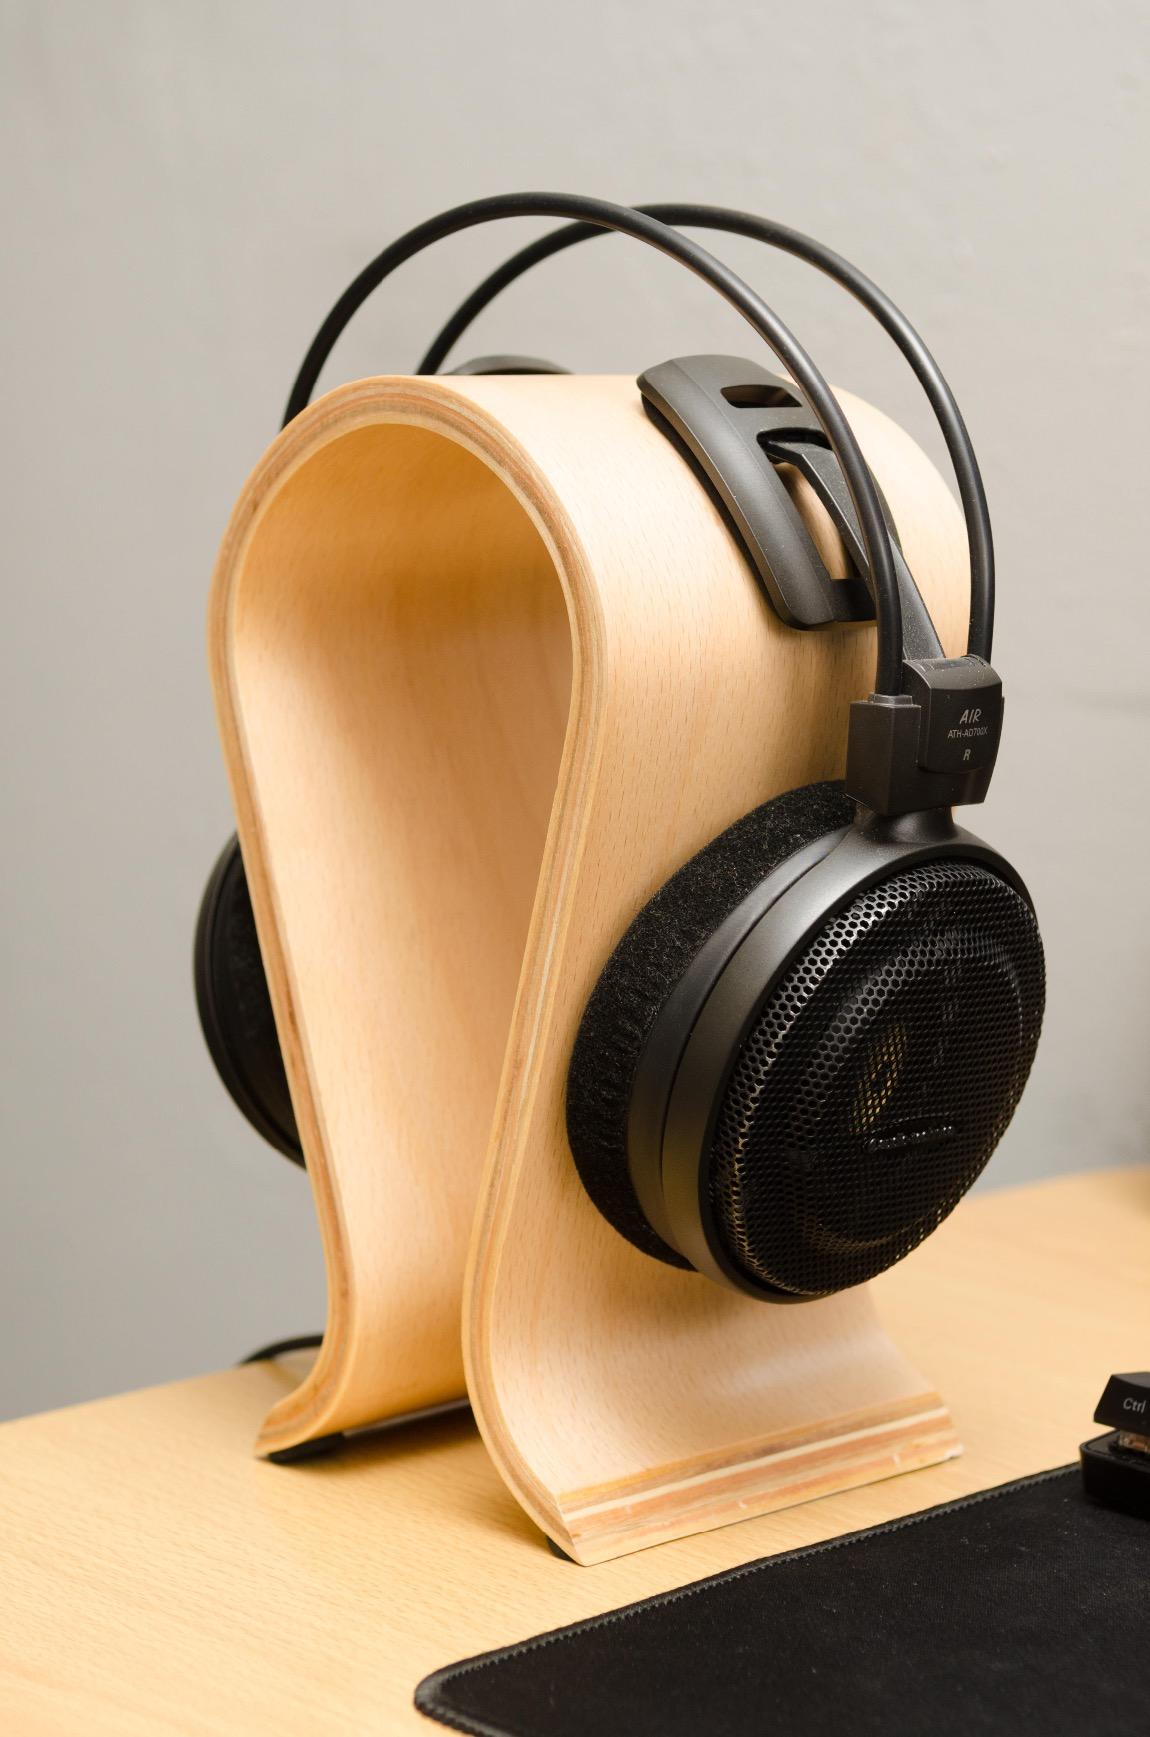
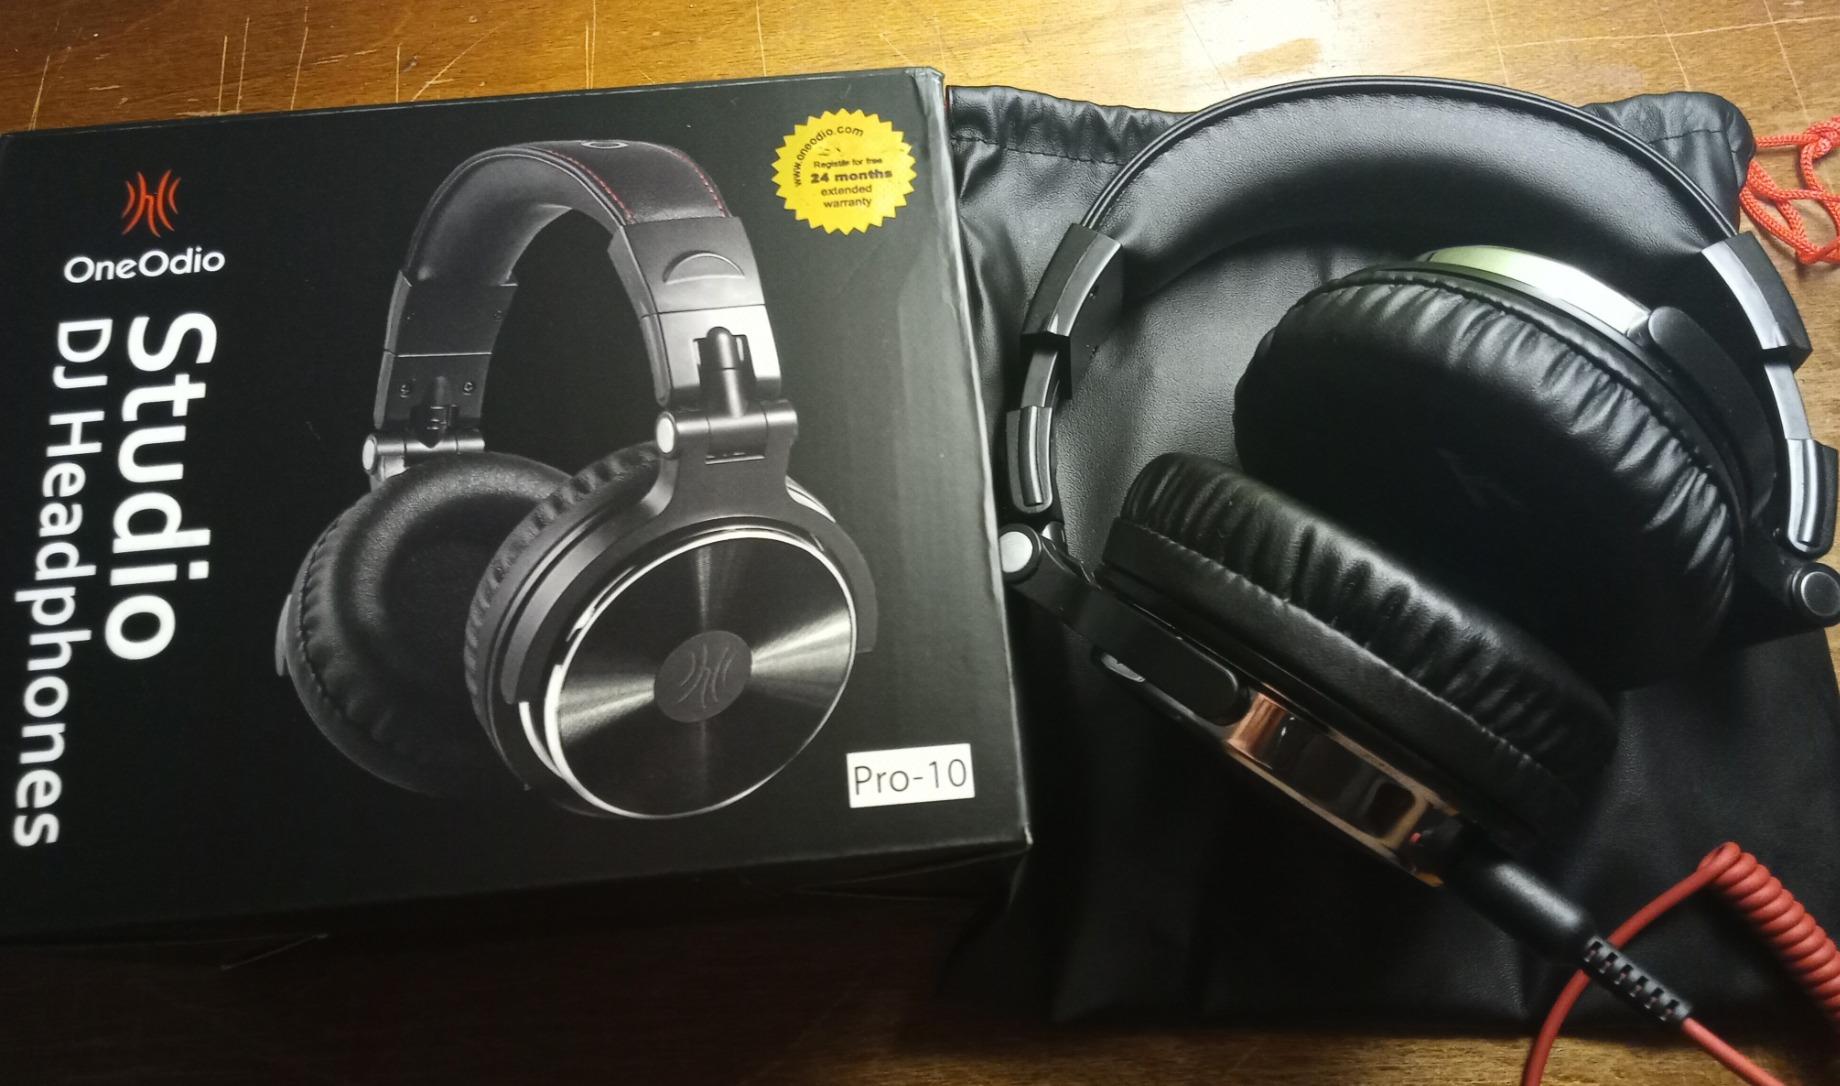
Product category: headphones
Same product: no